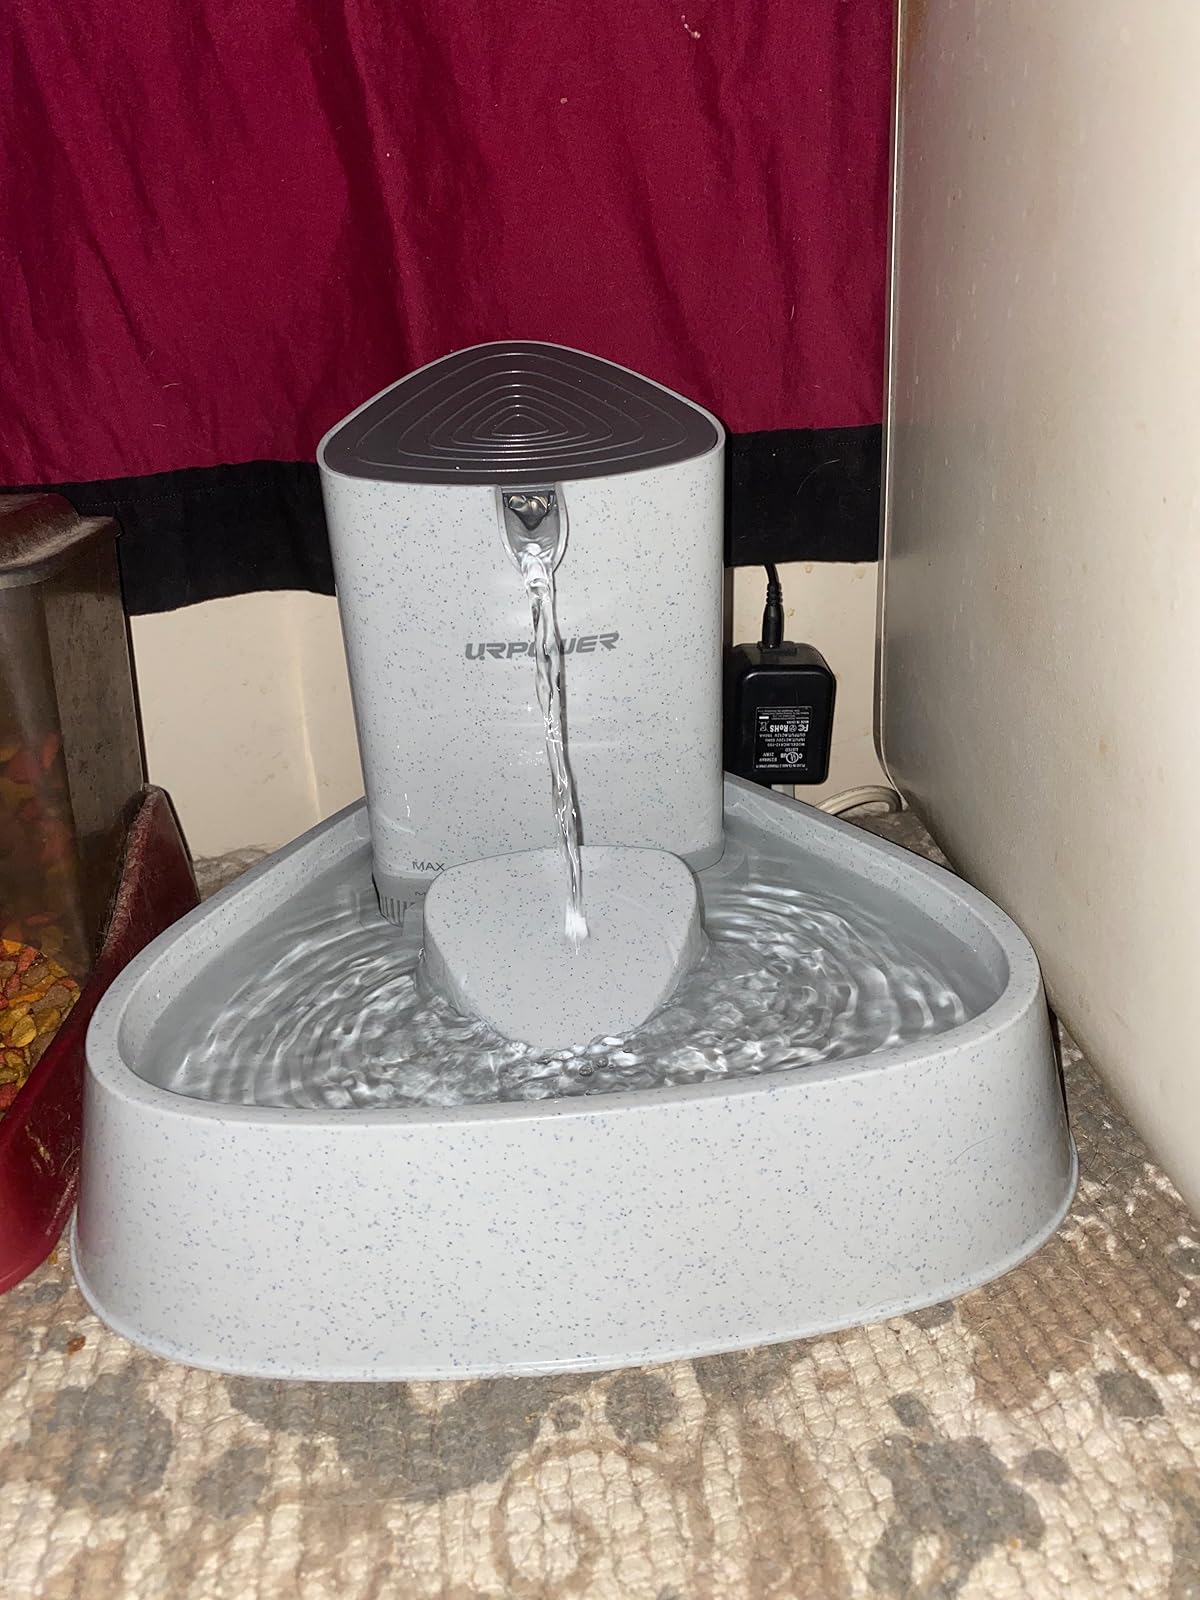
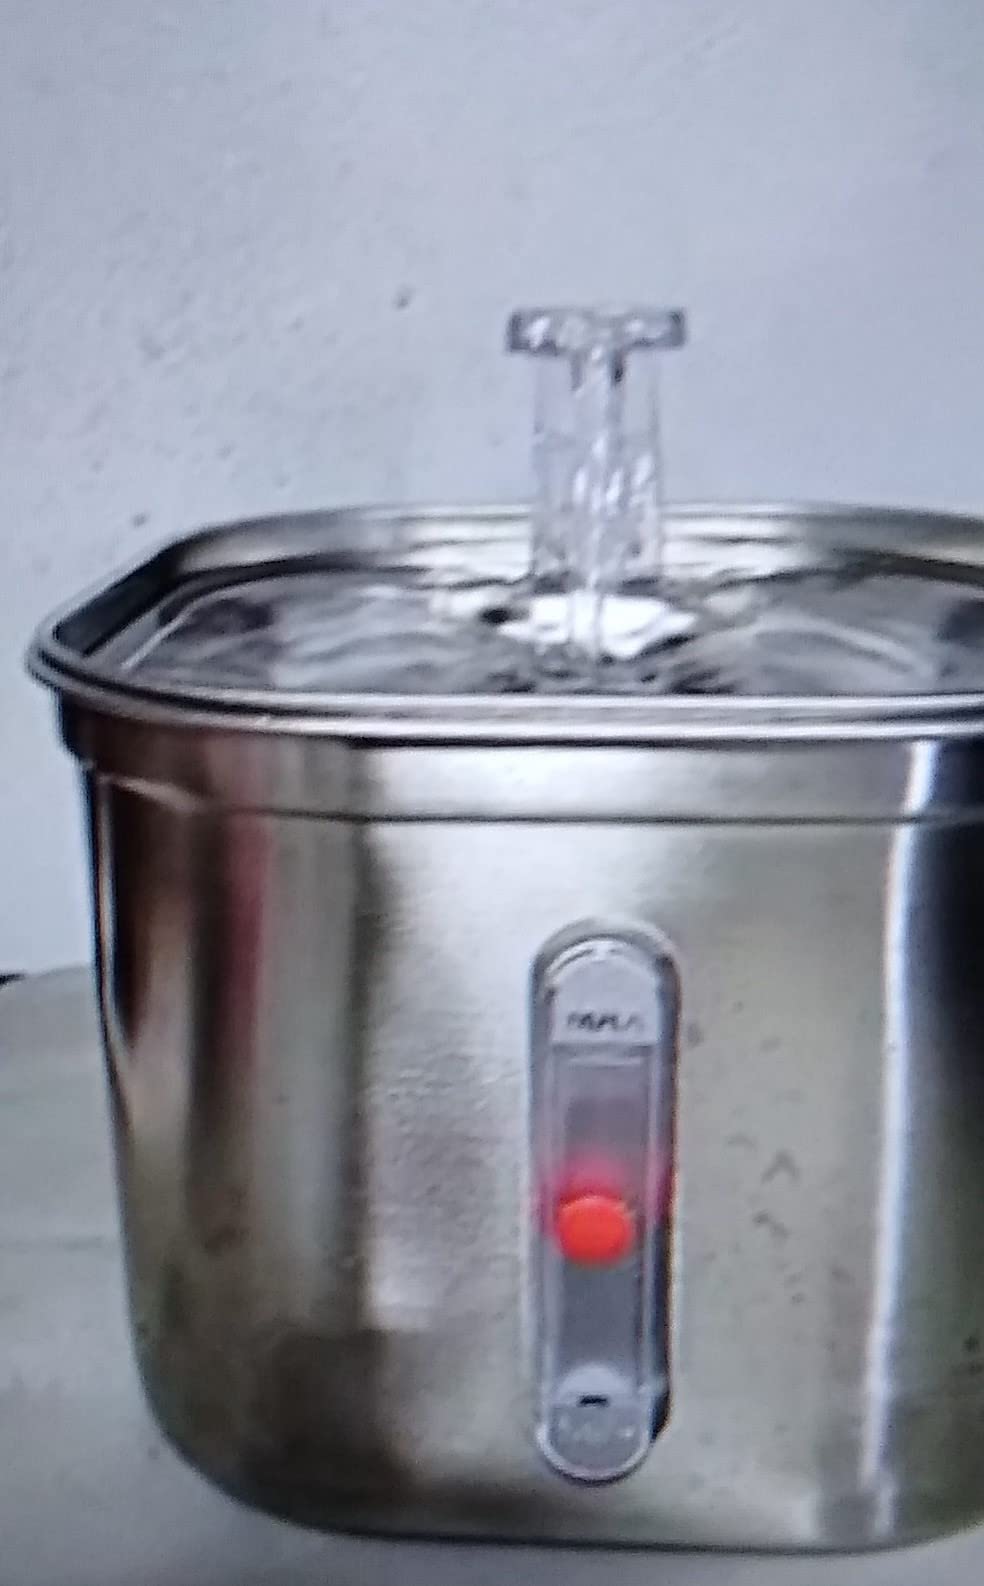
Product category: items_bowl
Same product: no